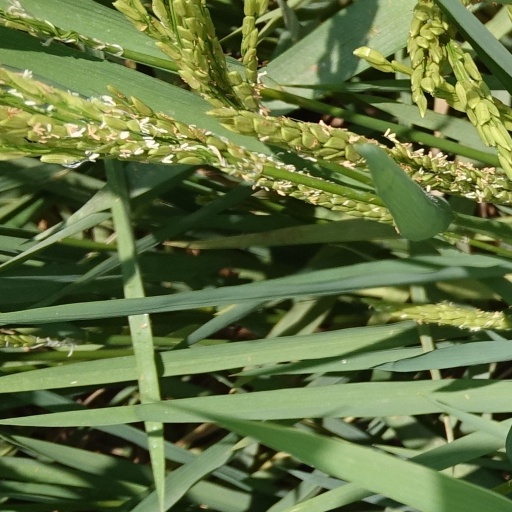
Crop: rice